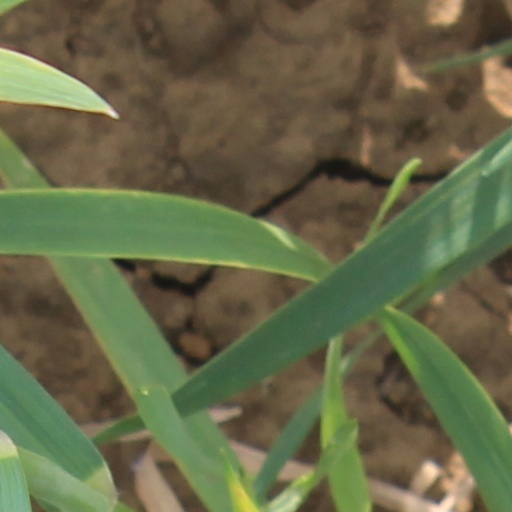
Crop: wheat